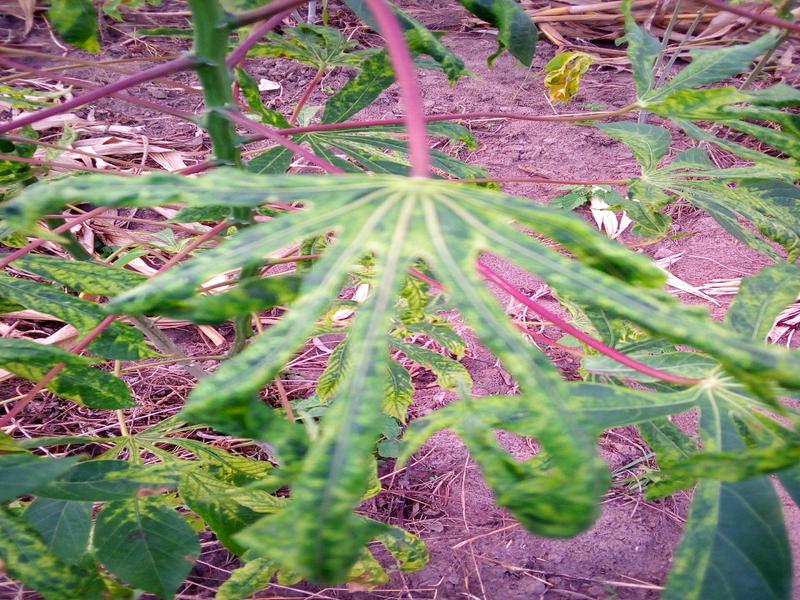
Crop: cassava
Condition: mosaic_disease